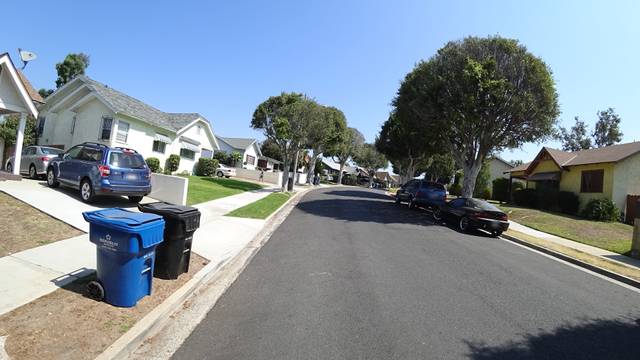
Region: Mexico
Coordinates: 33.978, -118.356